Percy Helton

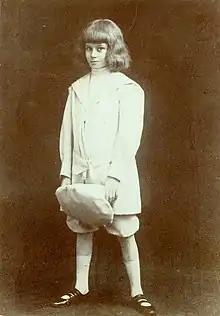
Stage juvenile Helton (early 1900s)

A change in his voice altered Helton's career. He remained in acting but chiefly as a character actor in a wide range of films and television programs in the 1950s and 1960s. Among those programs were three guest appearances on "Perry Mason", including the role of Asa Cooperman in the 1961 episode "The Case of the Pathetic Patient", as a pawn broker in the 1961 episode "The Case of the Torrid Tapestry", and as a hotel clerk in the 1965 episode "The Case of the Careless Kitten."